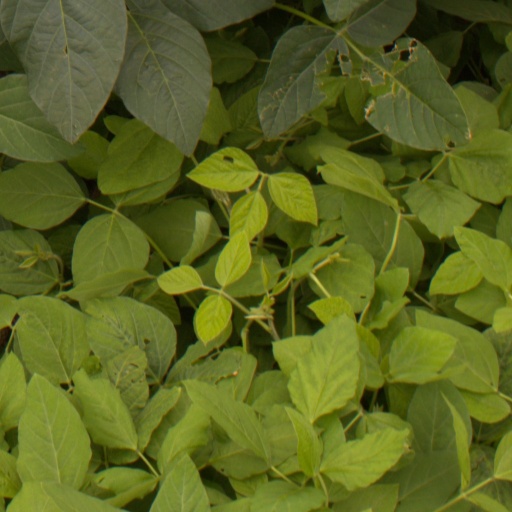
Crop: soybean